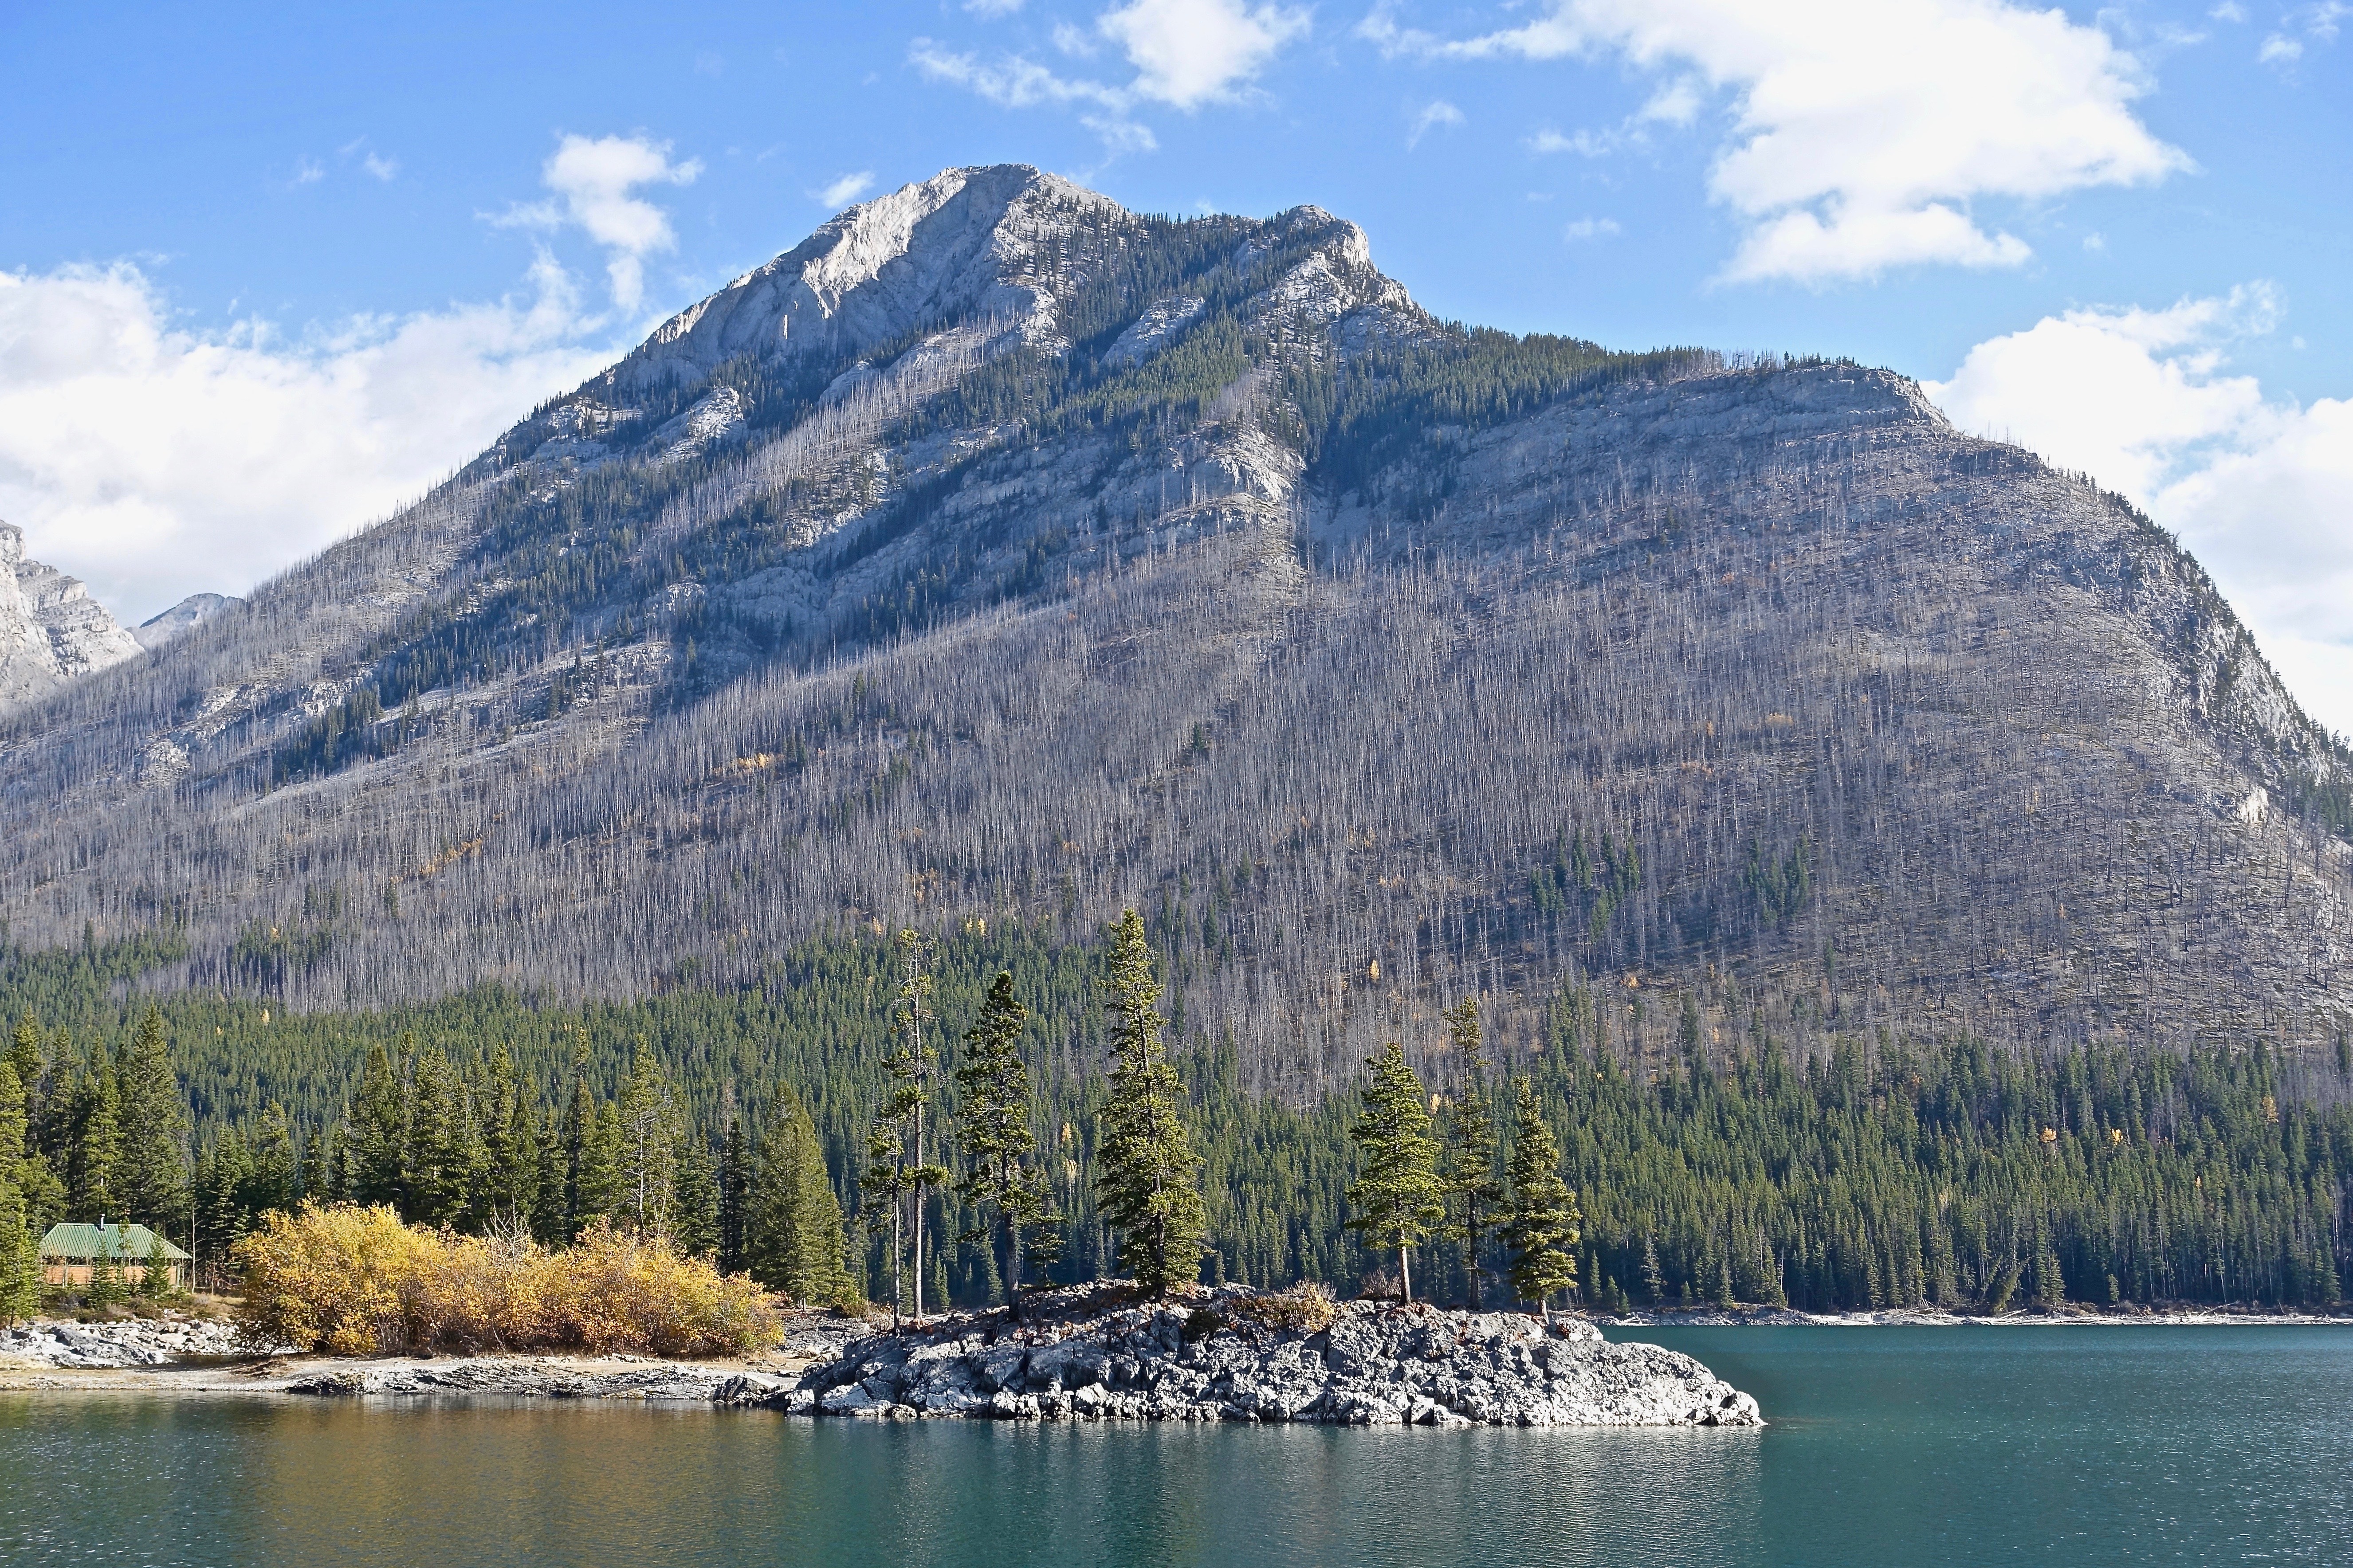
landscape, nature, wilderness, mountain, lake, mountain range, environment, vehicle, scenery, fjord, reservoir, burnt, loch, landform, bushfire, mountainous landforms, glacial landform